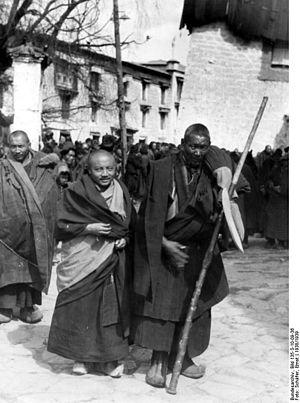
Les dob-dob sont des moines tibétains entraînés aux arts martiaux, qui avaient pour rôle d'assurer la sécurité dans les trois principaux monastères guélougpa de Lhassa. À l'intérieur de l'institution monastique, les dob-dob n'ont pas d'appellation officielle, on les dénomme en fonction de leur « rang » : Dge tshul, Dge slong, Mkhan po, etc.